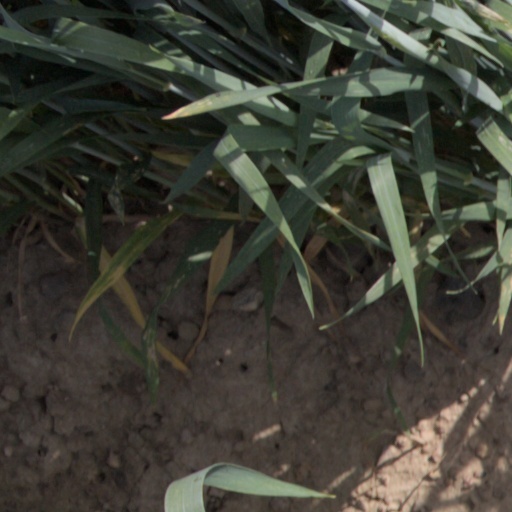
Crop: wheat